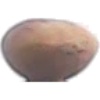
Label: Hazelnut 1